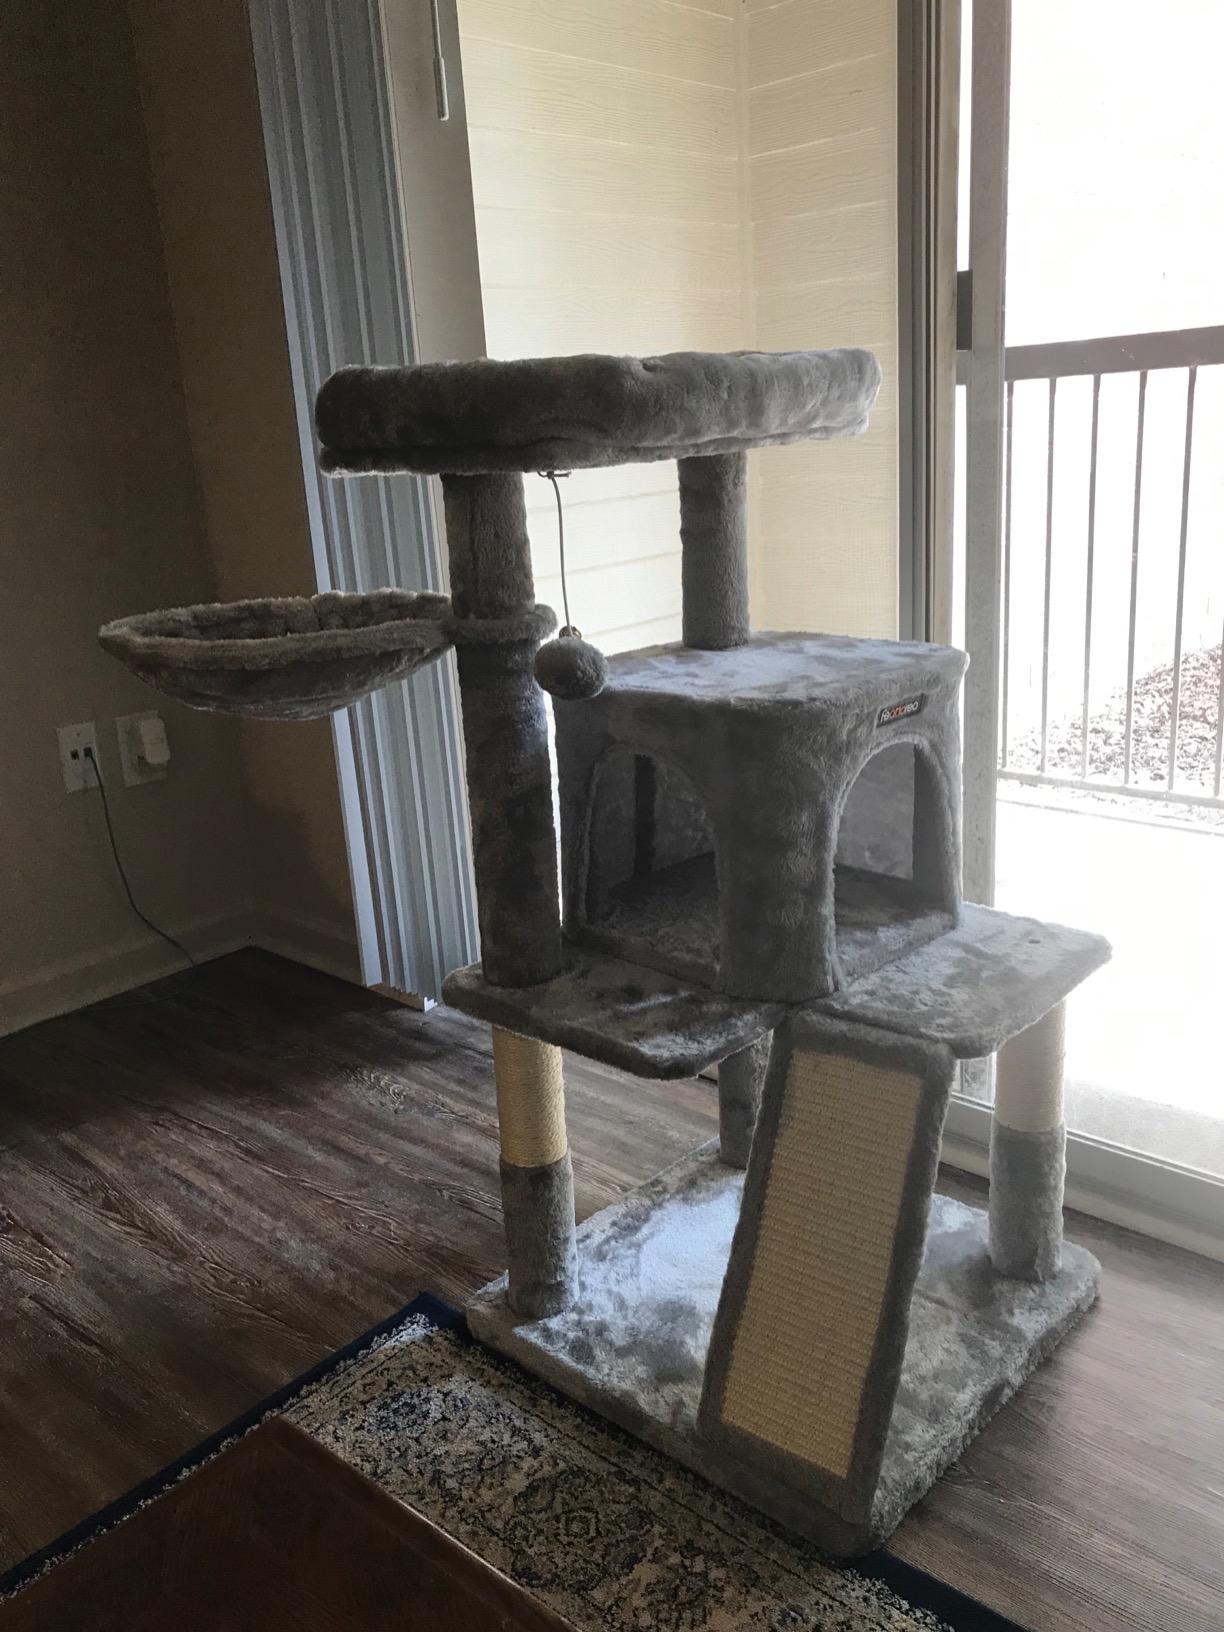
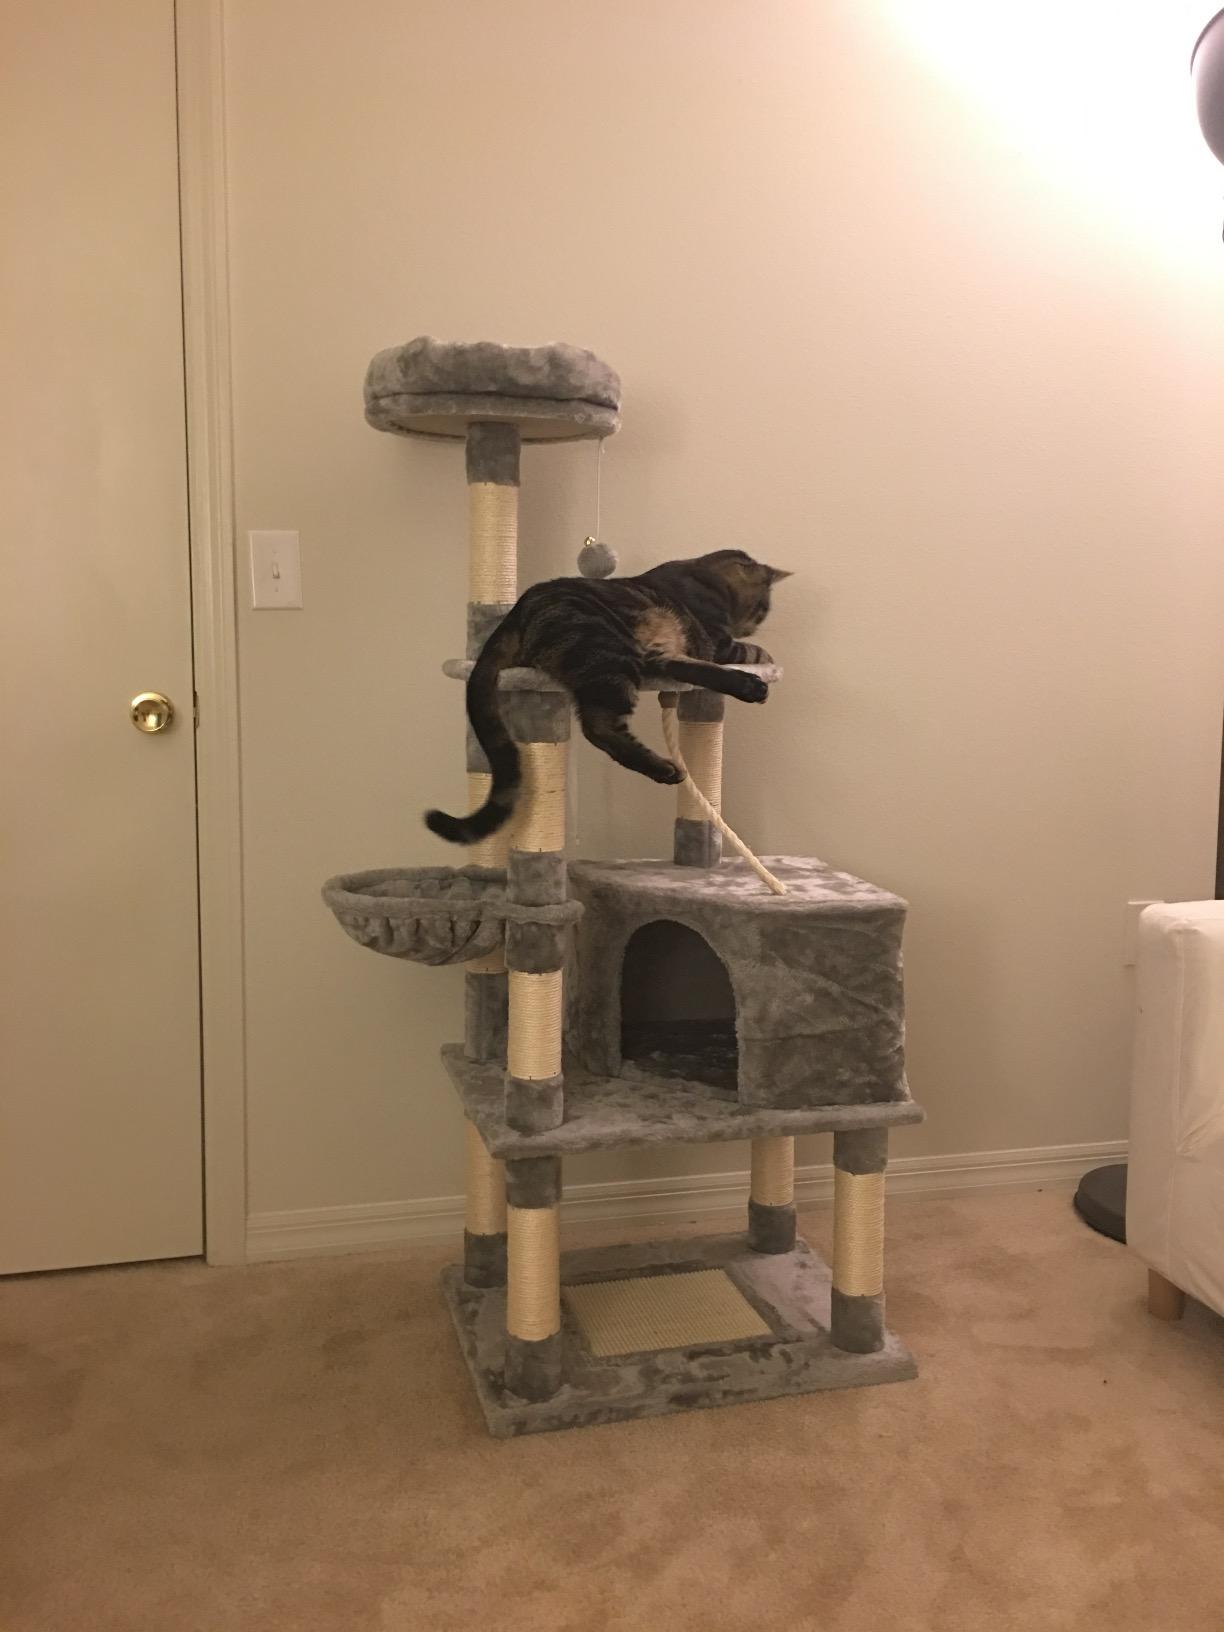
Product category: items_cat tree
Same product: no